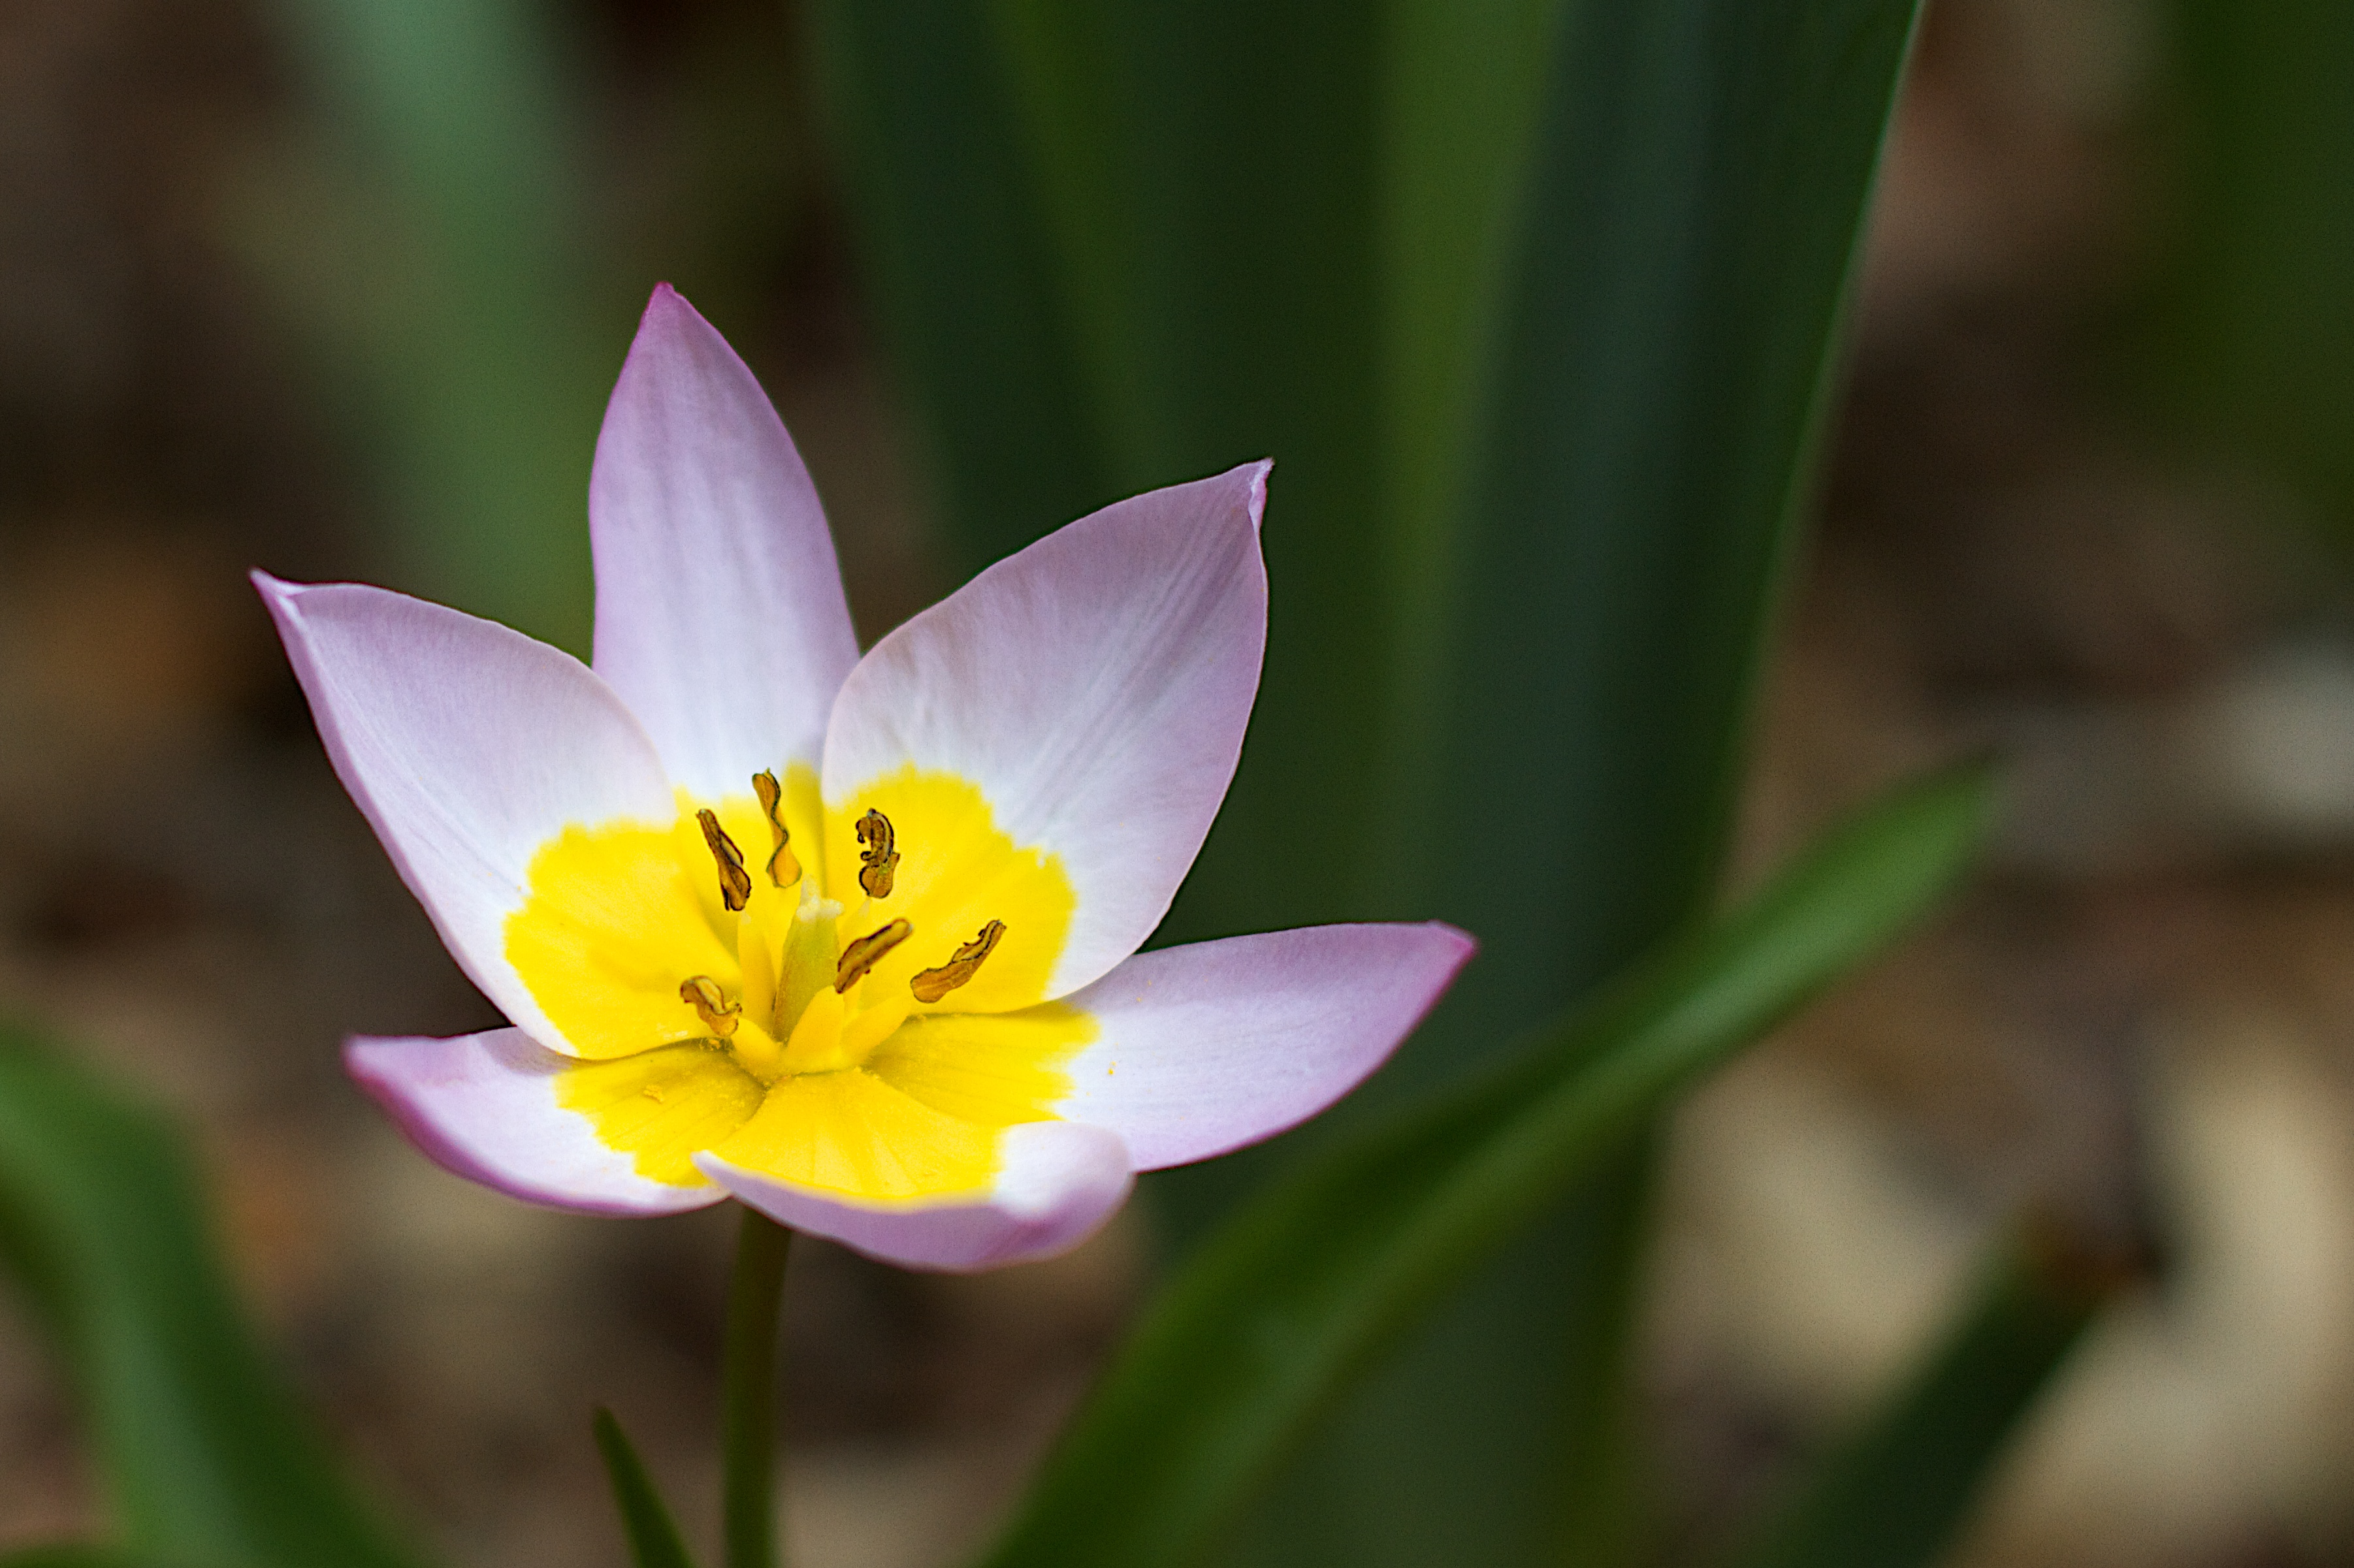
nature, plant, flower, petal, tulip, botany, yellow, flora, wildflower, close up, crocus, macro photography, flowering plant, plant stem, land plant